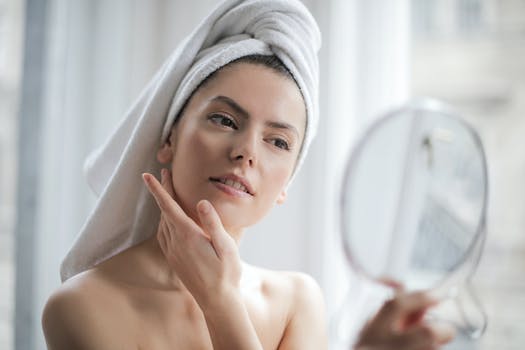
Label: No Watermark